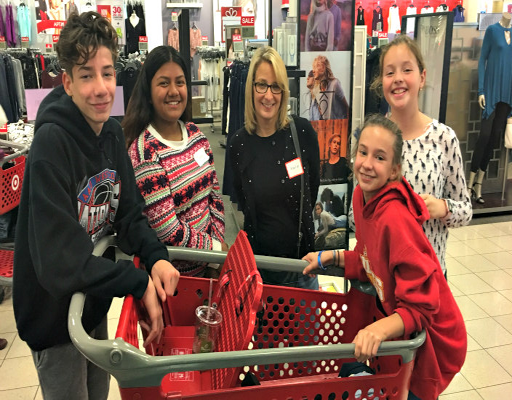
happy children and adults with a shopping cart inside retail